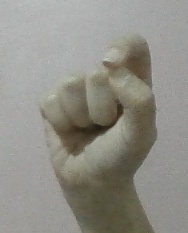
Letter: fa